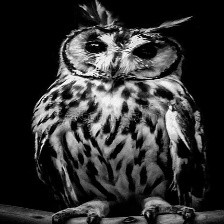
Species: STRIPED OWL
Scientific name: ASIO CLAMATOR
ImageNet parent category: great_grey_owl